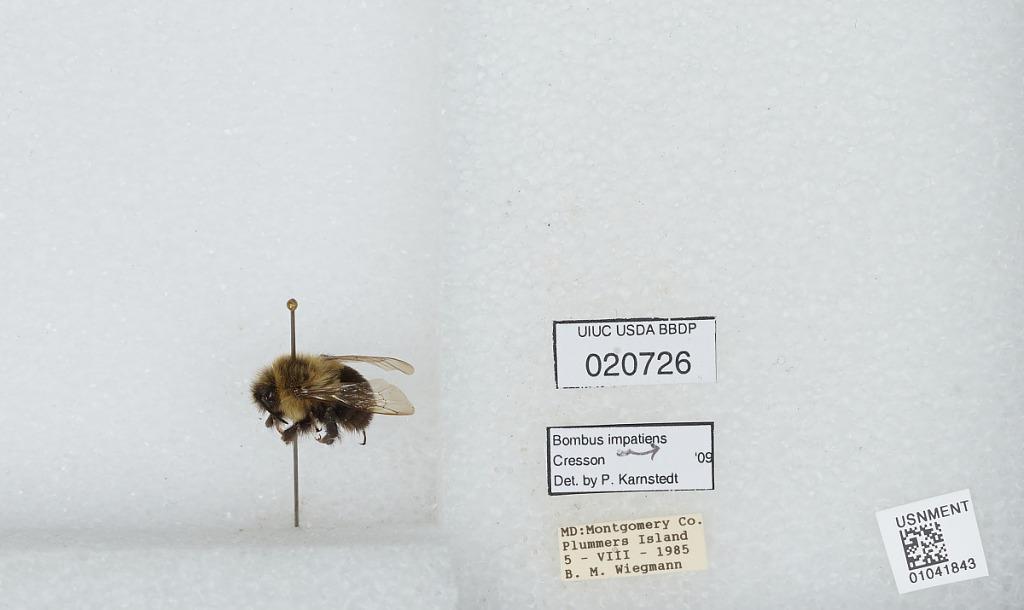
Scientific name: Bombus sp.
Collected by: B. Wiegmann
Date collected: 1985-8-5
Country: United States
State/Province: Maryland
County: Montgomery
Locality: Plummers Island
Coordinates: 38.9694, -77.1764
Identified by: Karnstedt, P.